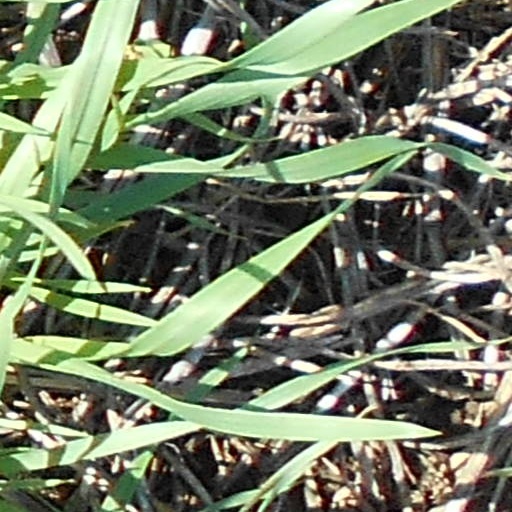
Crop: wheat